Baked (web series)

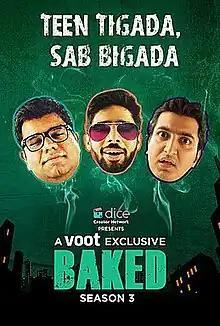
Baked

Baked is an Indian comedy web series created by Pechkas Pictures and ScoopWhoop Talkies. It chronicles the misadventures of three university flatmates who start a midnight food delivery service. The series is written and produced by Vishwajoy Mukherjee and Akash Mehta and directed by Mukherjee. The show's primary cast includes Pranay Manchanda, Shantanu Anam, Manik Papneja, and Kriti Vij.